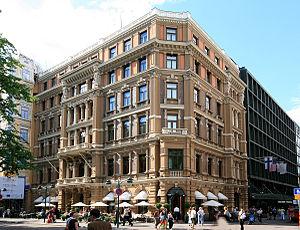
Carl Theodor Höijer est l'un des architectes finlandais les plus influents de son époque.
L'Hôtel Kämp est un bâtiment situé sur Pohjoisesplanadi dans le quartier de Kluuvi à Helsinki en Finlande.